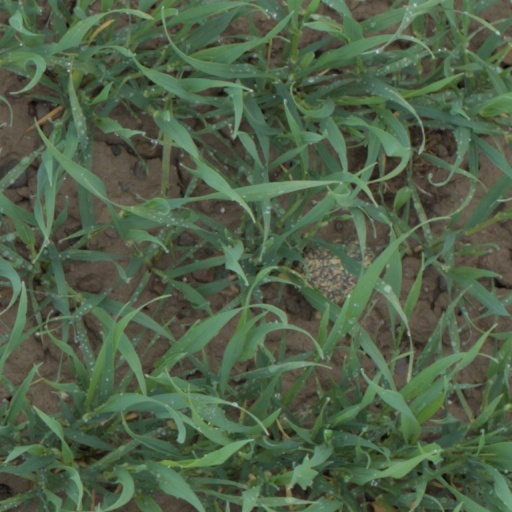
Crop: wheat